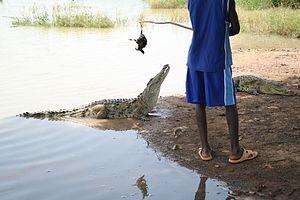
Bazoulé est un village du Burkina Faso, situé dans le département de Tanghin-Dassouri et la province de Kadiogo.